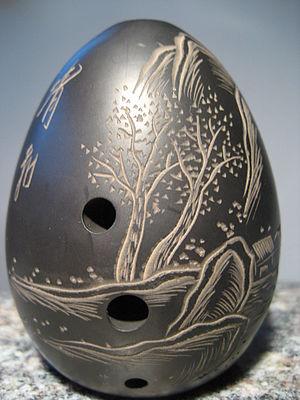
Le xun est un instrument chinois très ancien, dont l'origine remonterait à 7 000 ans. Il s'agit d'une flûte globulaire en terre cuite, dont le musicien joue en soufflant sur un trou ouvert, au contraire de l'ocarina européen où le jeu se fait en soufflant dans un conduit, comme pour la flûte à bec. En général percé de neuf trous, le xun possède un son très doux et peu puissant, favorisant un jeu intimiste en général soliste.